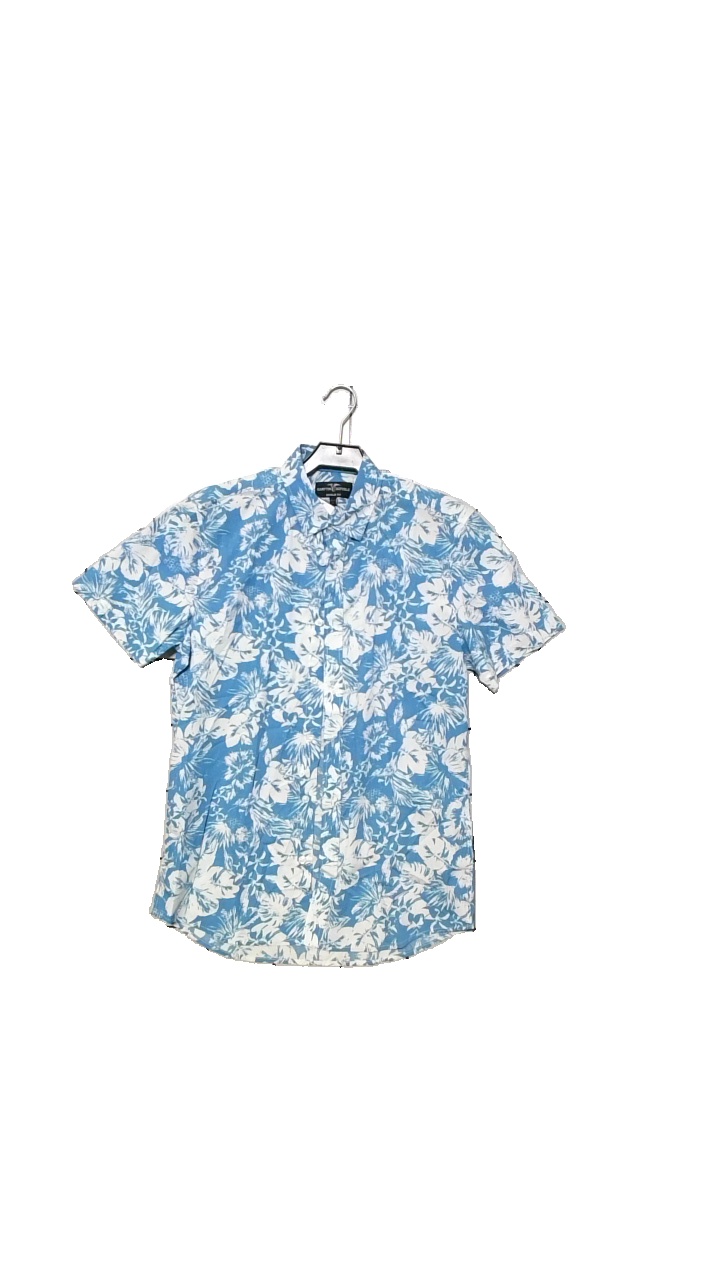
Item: Shirt (Men)
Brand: Hamton Republic (kappahl)
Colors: Multicolor, Blue, White
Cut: Regular
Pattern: Floral print
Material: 100%Cotton
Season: Summer
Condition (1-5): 1
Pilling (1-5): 1
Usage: Reuse
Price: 50-100